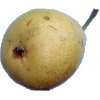
Label: Pear 2